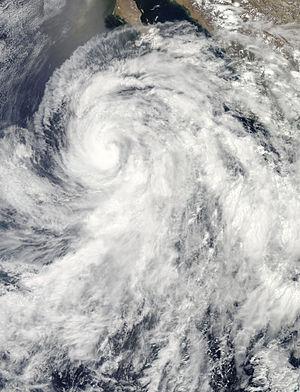
La saison cyclonique 2013 dans l'océan Pacifique nord-est est la saison des cyclones tropicaux dans le nord-est de cet océan et qui devait officiellement démarrer le 1ᵉʳ juin 2013. Cependant, la première tempête tropicale nommée Alvin s'est manifestée dès le 15 mai. La saison officiellement se termine le 30 novembre 2013.